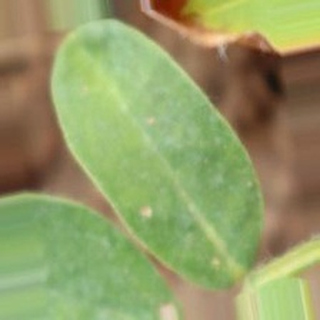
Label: healthy_groundnut